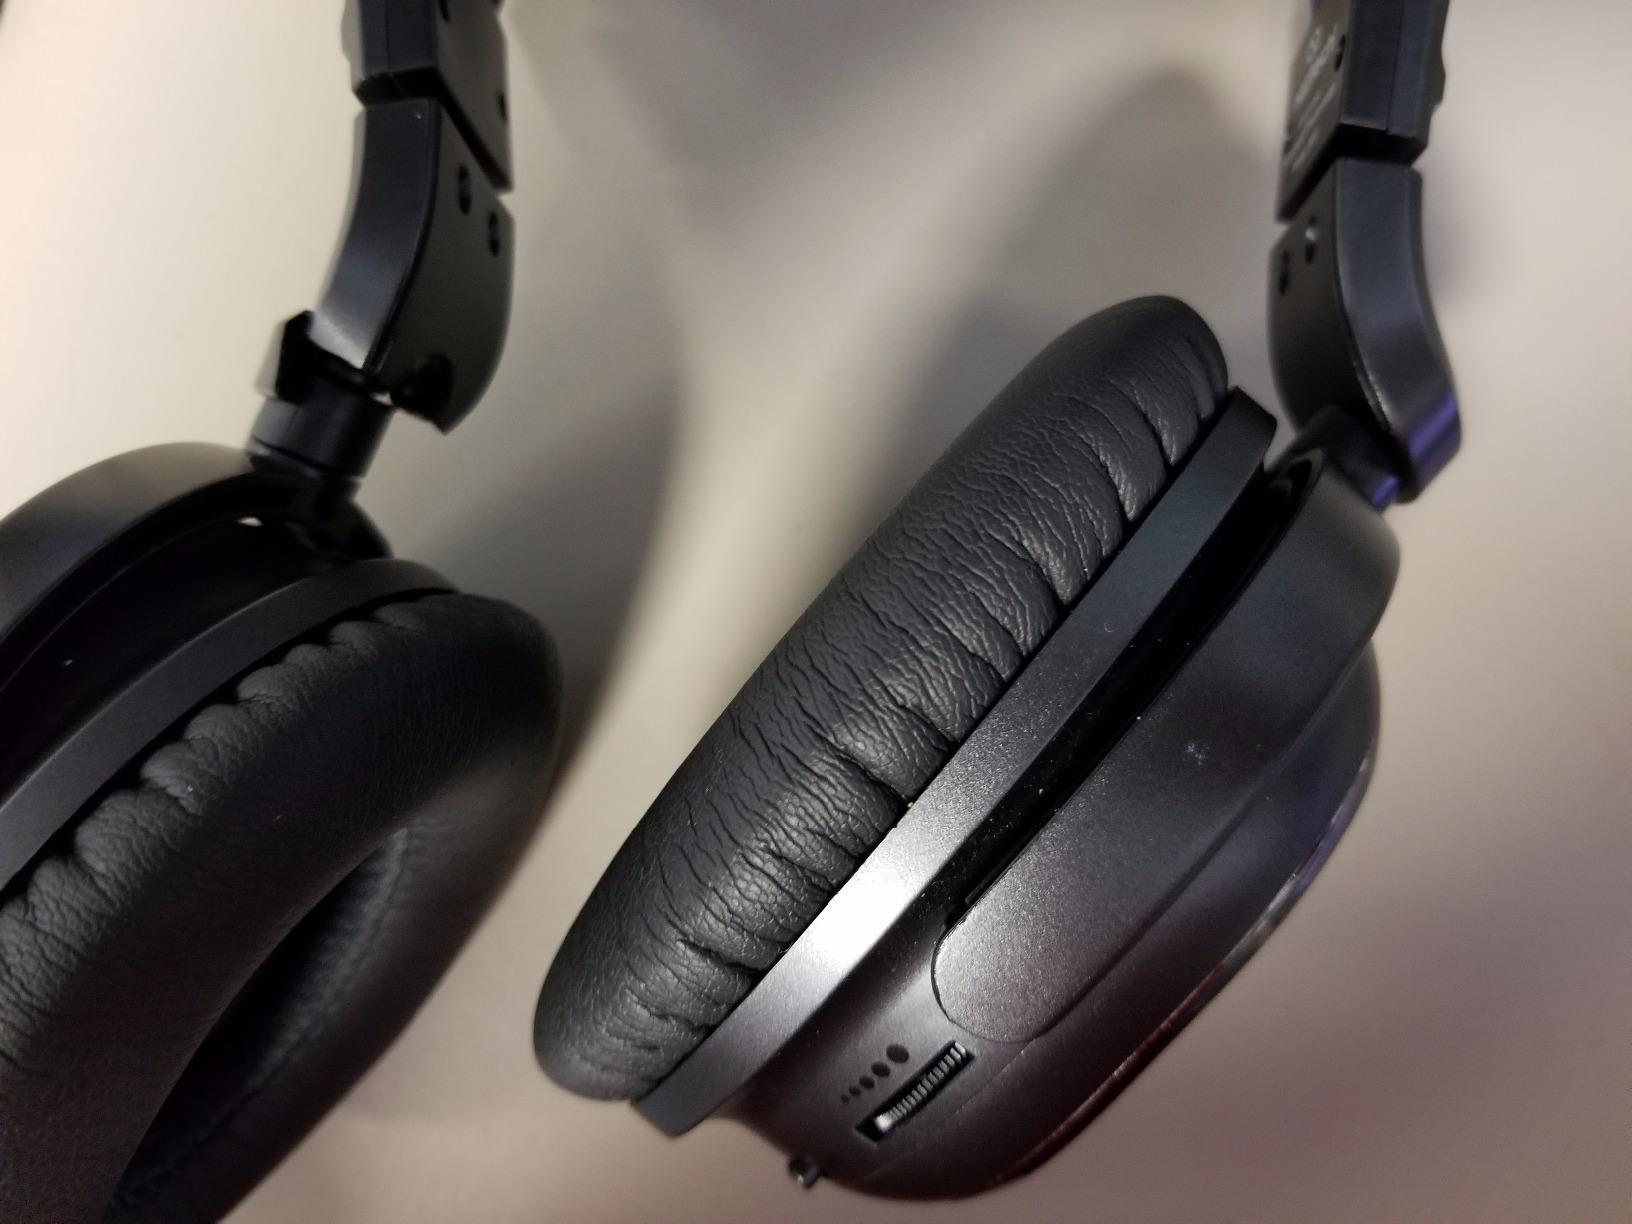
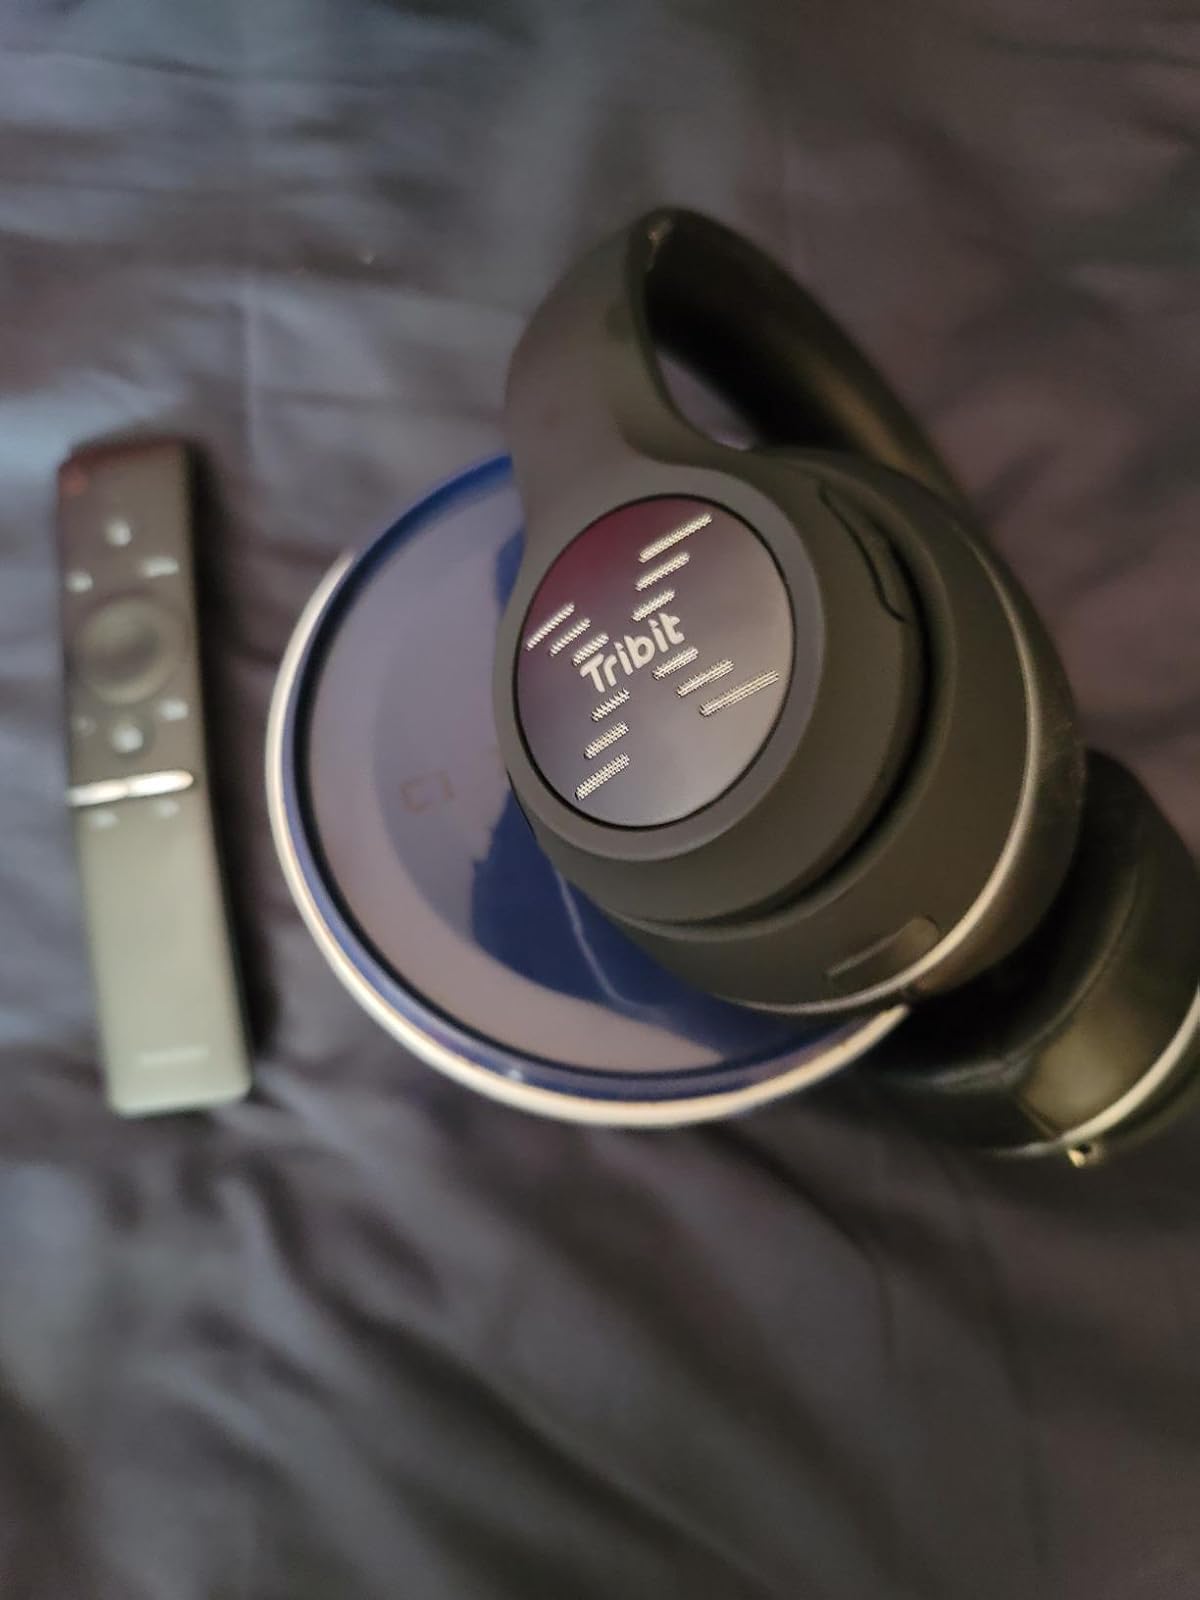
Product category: headphones
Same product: no